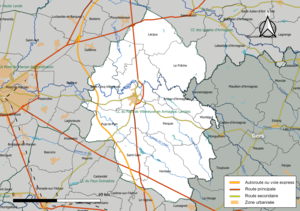
Carte géographique de la Communauté de communes du Pays de Villeneuve en Armagnac Landais, département des Landes, France. Composition au 1er janvier 2019.
La communauté de communes du Pays de Villeneuve en Armagnac Landais est une communauté de communes française, située dans le département des Landes et la région Nouvelle-Aquitaine.